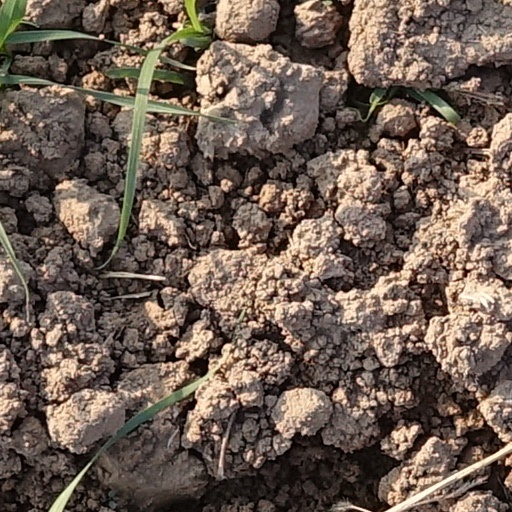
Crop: wheat